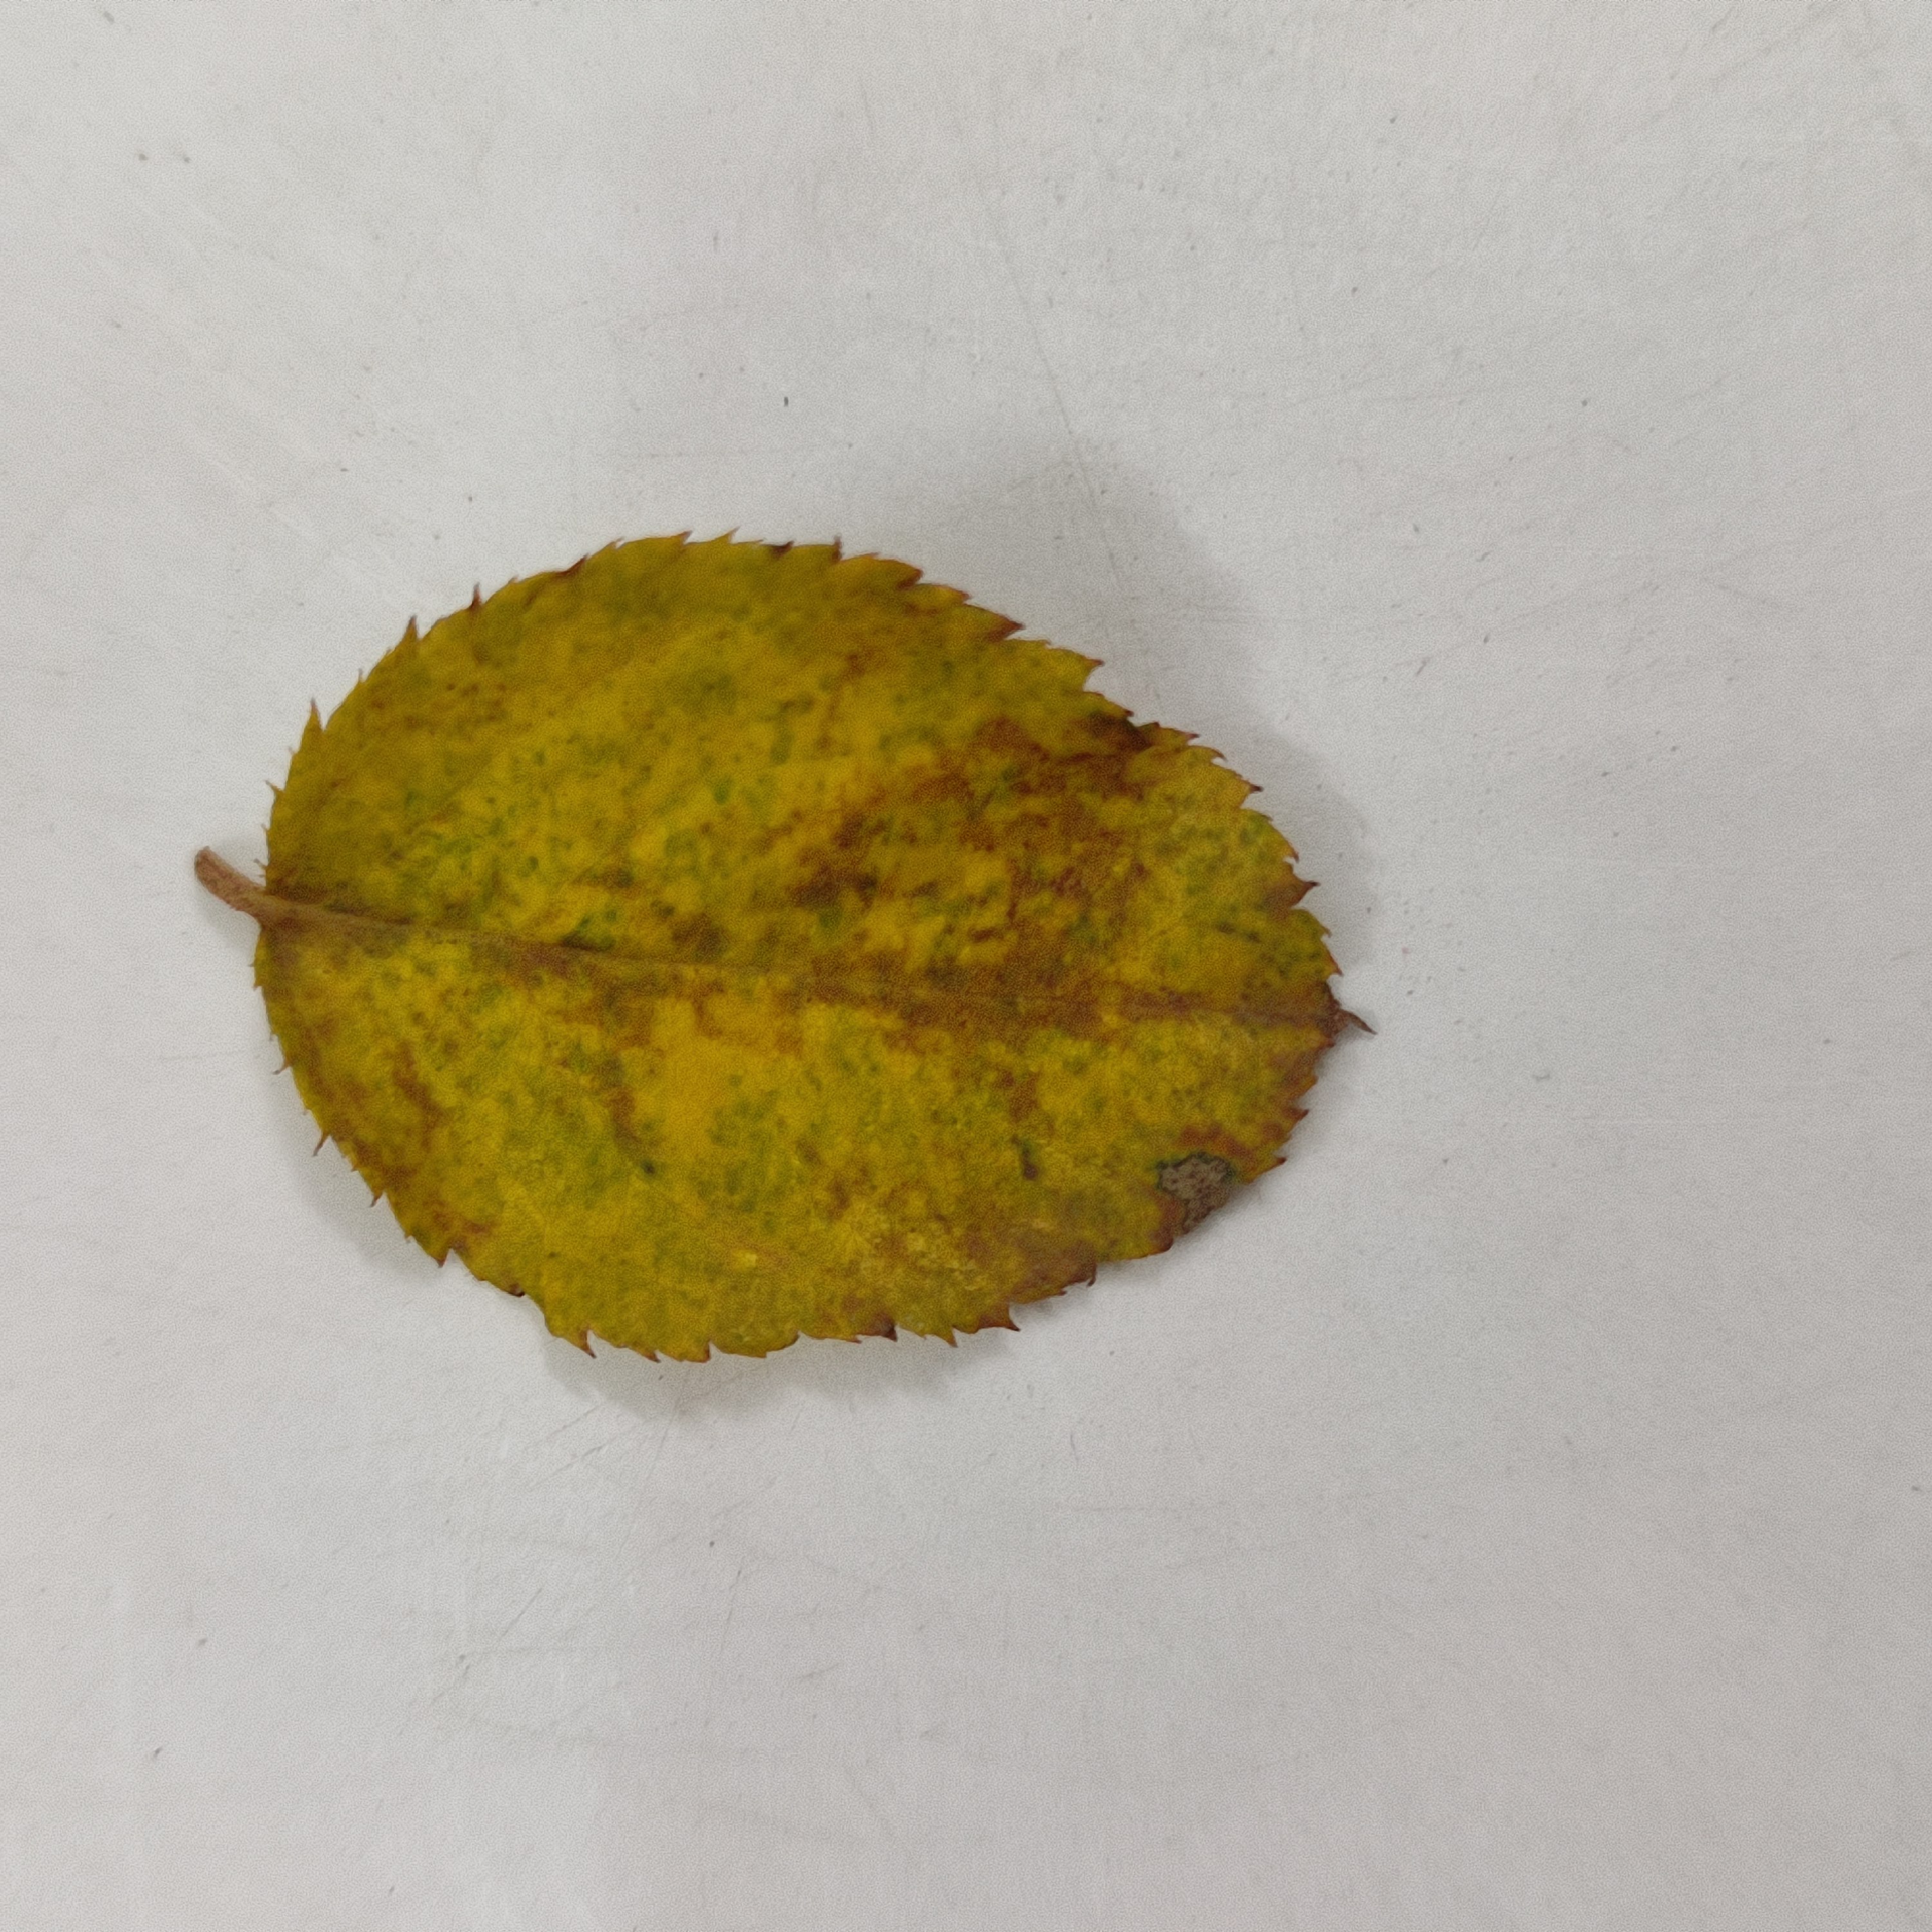
Label: Yellow Mosaic Virus